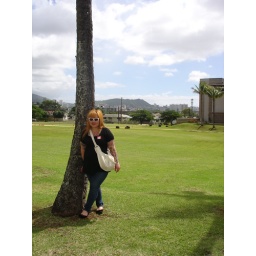
that's punch bowl in the back ground